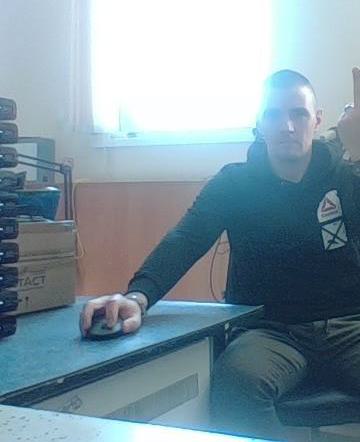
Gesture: no_gesture